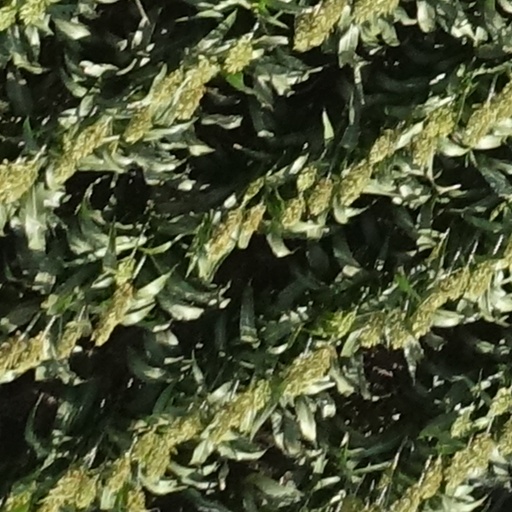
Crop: sorghum